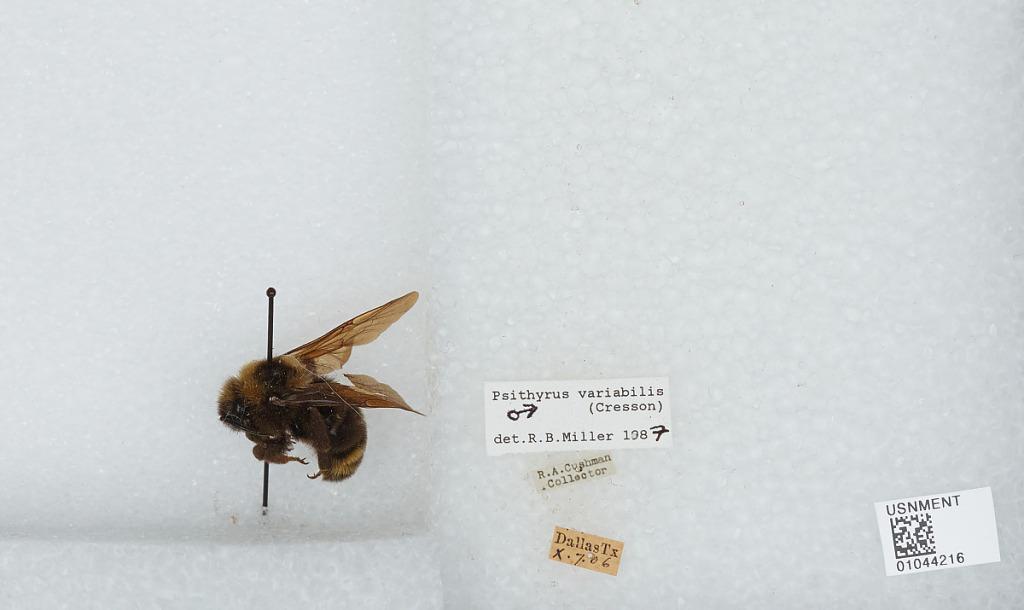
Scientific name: Bombus (Psithyrus) variabilis (Cresson)
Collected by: R. Cushman
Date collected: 1906-10-7
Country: United States
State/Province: Texas
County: Dallas
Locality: Dallas
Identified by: Miller, R. B.